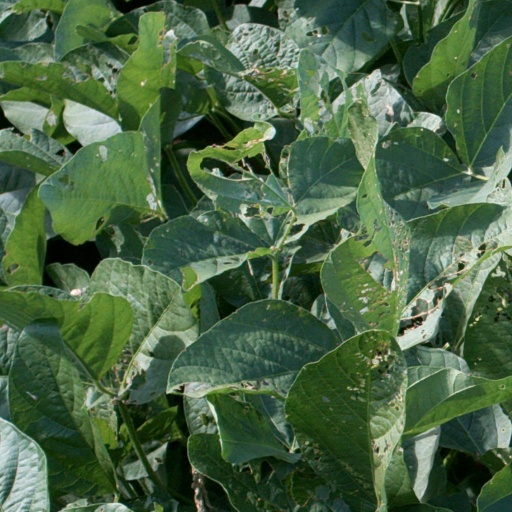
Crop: soybean